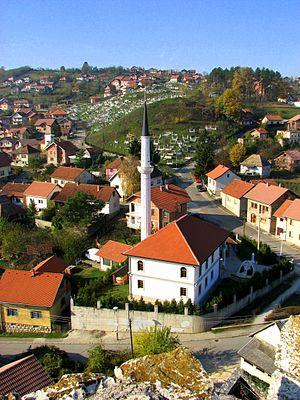
Doboj est une ville de Bosnie-Herzégovine située dans la République serbe de Bosnie. Selon les premiers résultats du recensement bosnien de 2013, la ville intra muros compte 26 987 habitants et sa zone métropolitaine, appelée Ville de Doboj, 68 514.
La mosquée Selimija est située en Bosnie-Herzégovine, dans la ville de Doboj et sur le territoire la Ville de Doboj. Elle remonte à 1522 et a été détruite et reconstruite à plusieurs reprises, dont la dernière fois en 2004.